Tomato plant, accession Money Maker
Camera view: bottom (45 deg); turntable rotation: 240 degrees
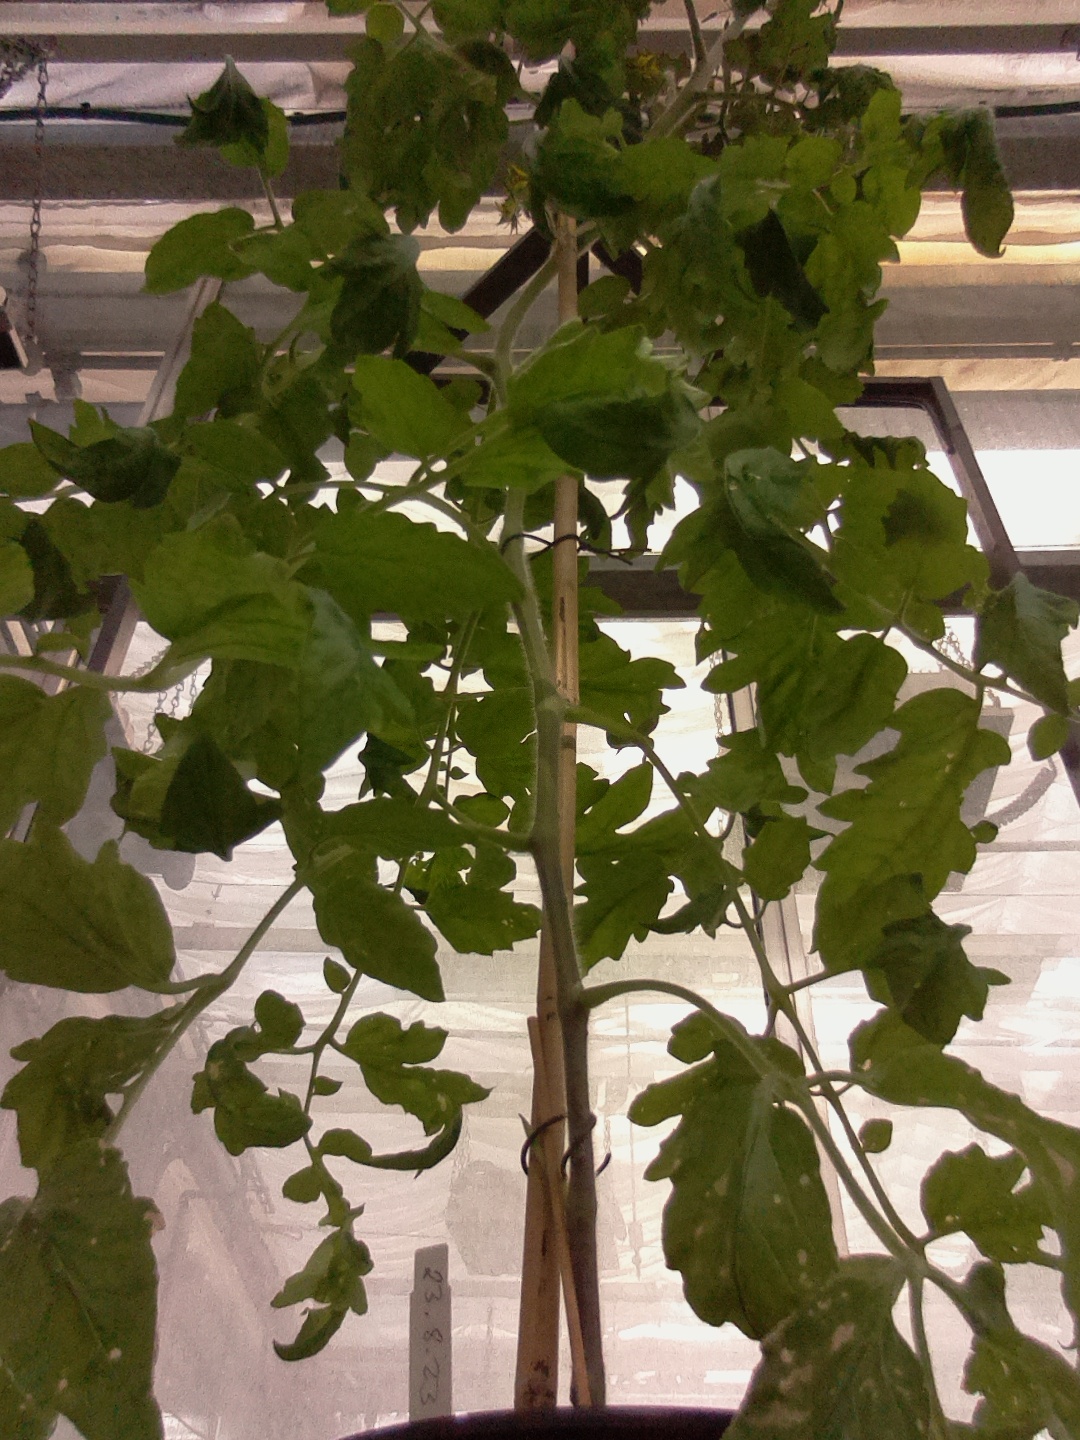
BBCH growth stage 62: 20%-30% of flowers open